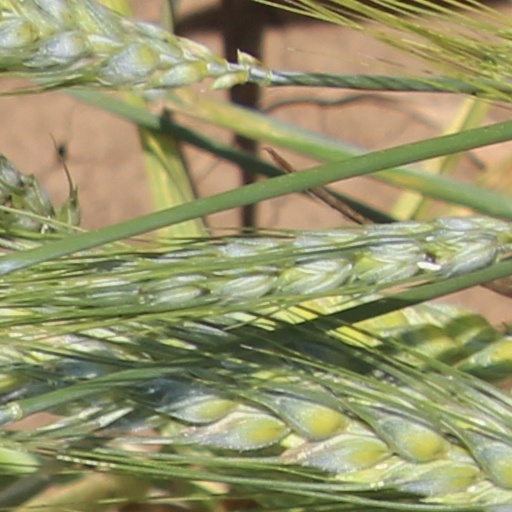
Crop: wheat